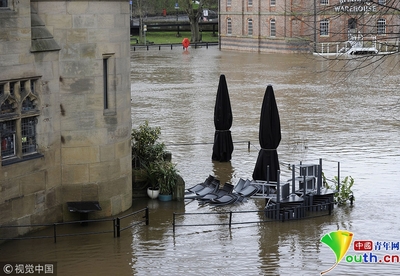
Weather: rain or strom